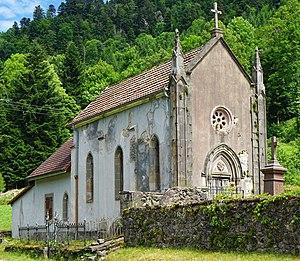
La chapelle Saint-Antoine de Plancher-les-Mines.
Le ballon Saint-Antoine est un sommet secondaire du massif des Vosges méridionales, culminant à 1 128 mètres d'altitude, sur le versant nord de la Planche des Belles Filles.
Plancher-les-Mines est une commune française de moyenne montagne, située dans le département de la Haute-Saône en région Bourgogne-Franche-Comté. Elle fait partie de la communauté de communes Rahin et Chérimont ainsi que du Massif des Vosges. L'altitude varie de 483 mètres au centre du village à 1 215 mètres. Son histoire est fortement marquée par les mines et les industries de transformation des métaux, elle est connue pour le sommet de la Planche des Belles Filles et sa station de sport d'hiver.